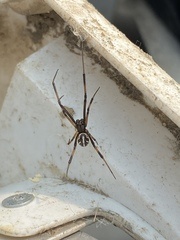
Species: Lactrodectus_hesperus